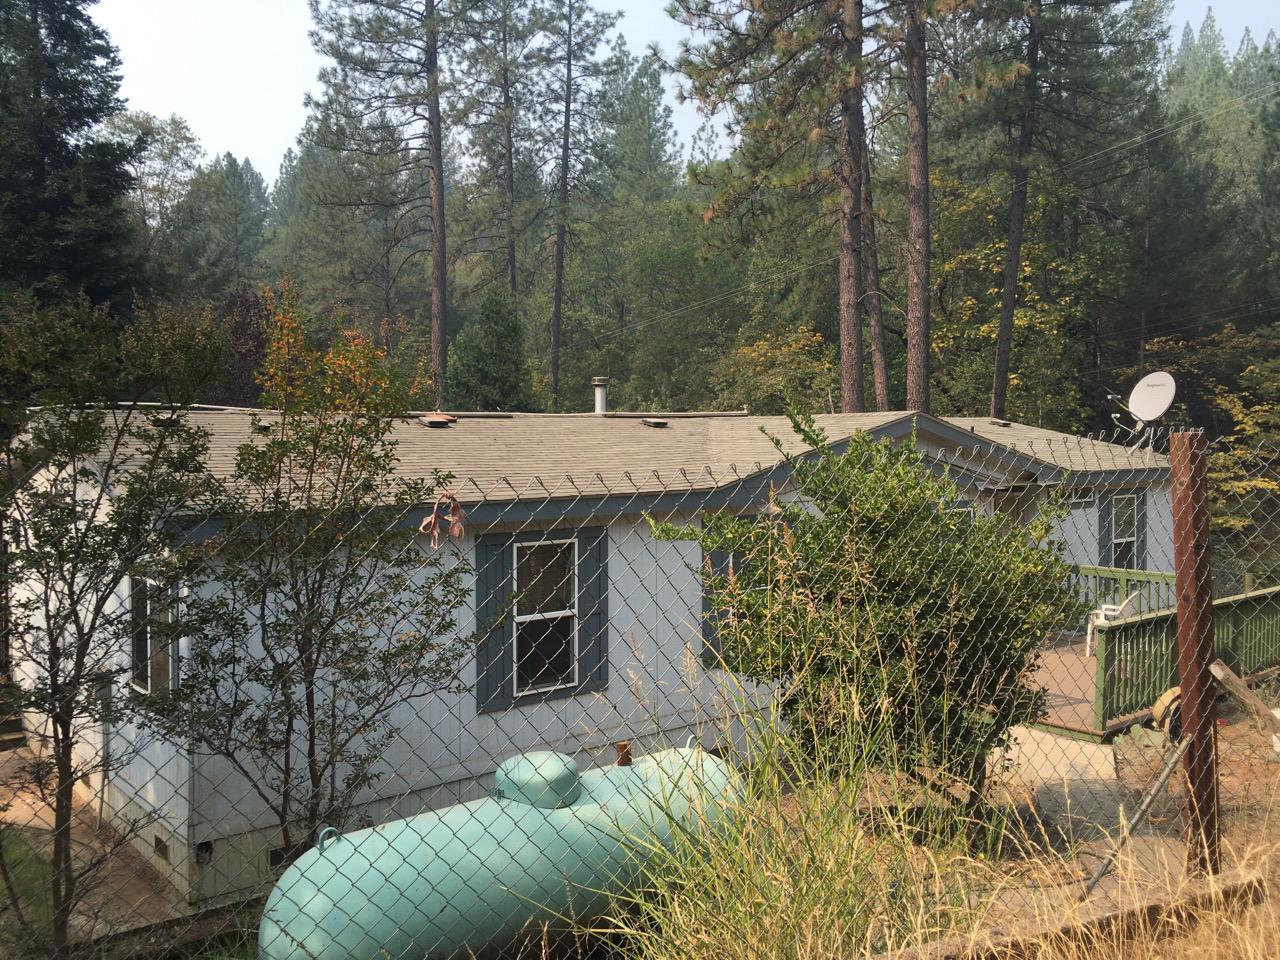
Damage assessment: no_damage